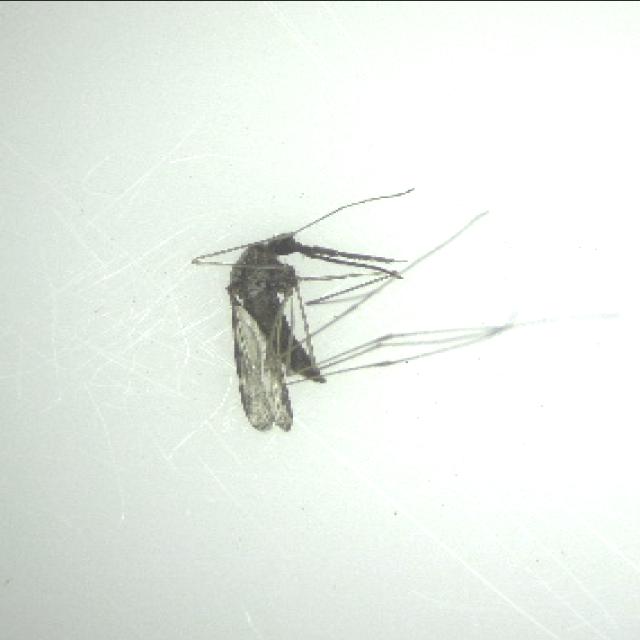
Species: anopheles_sinensis